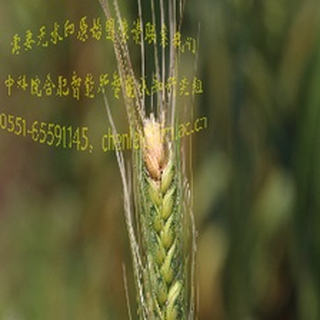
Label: wheat_fusarium_head_blight